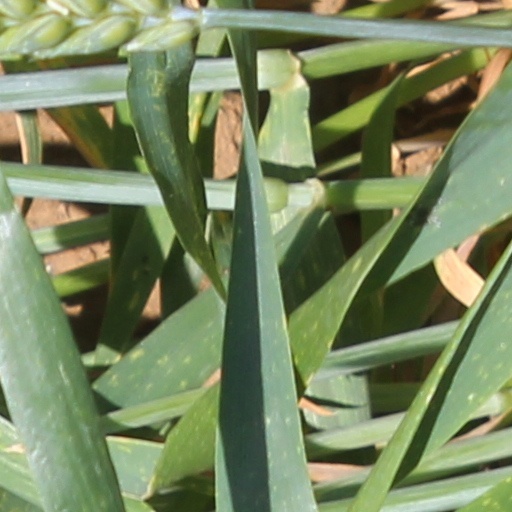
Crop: wheat